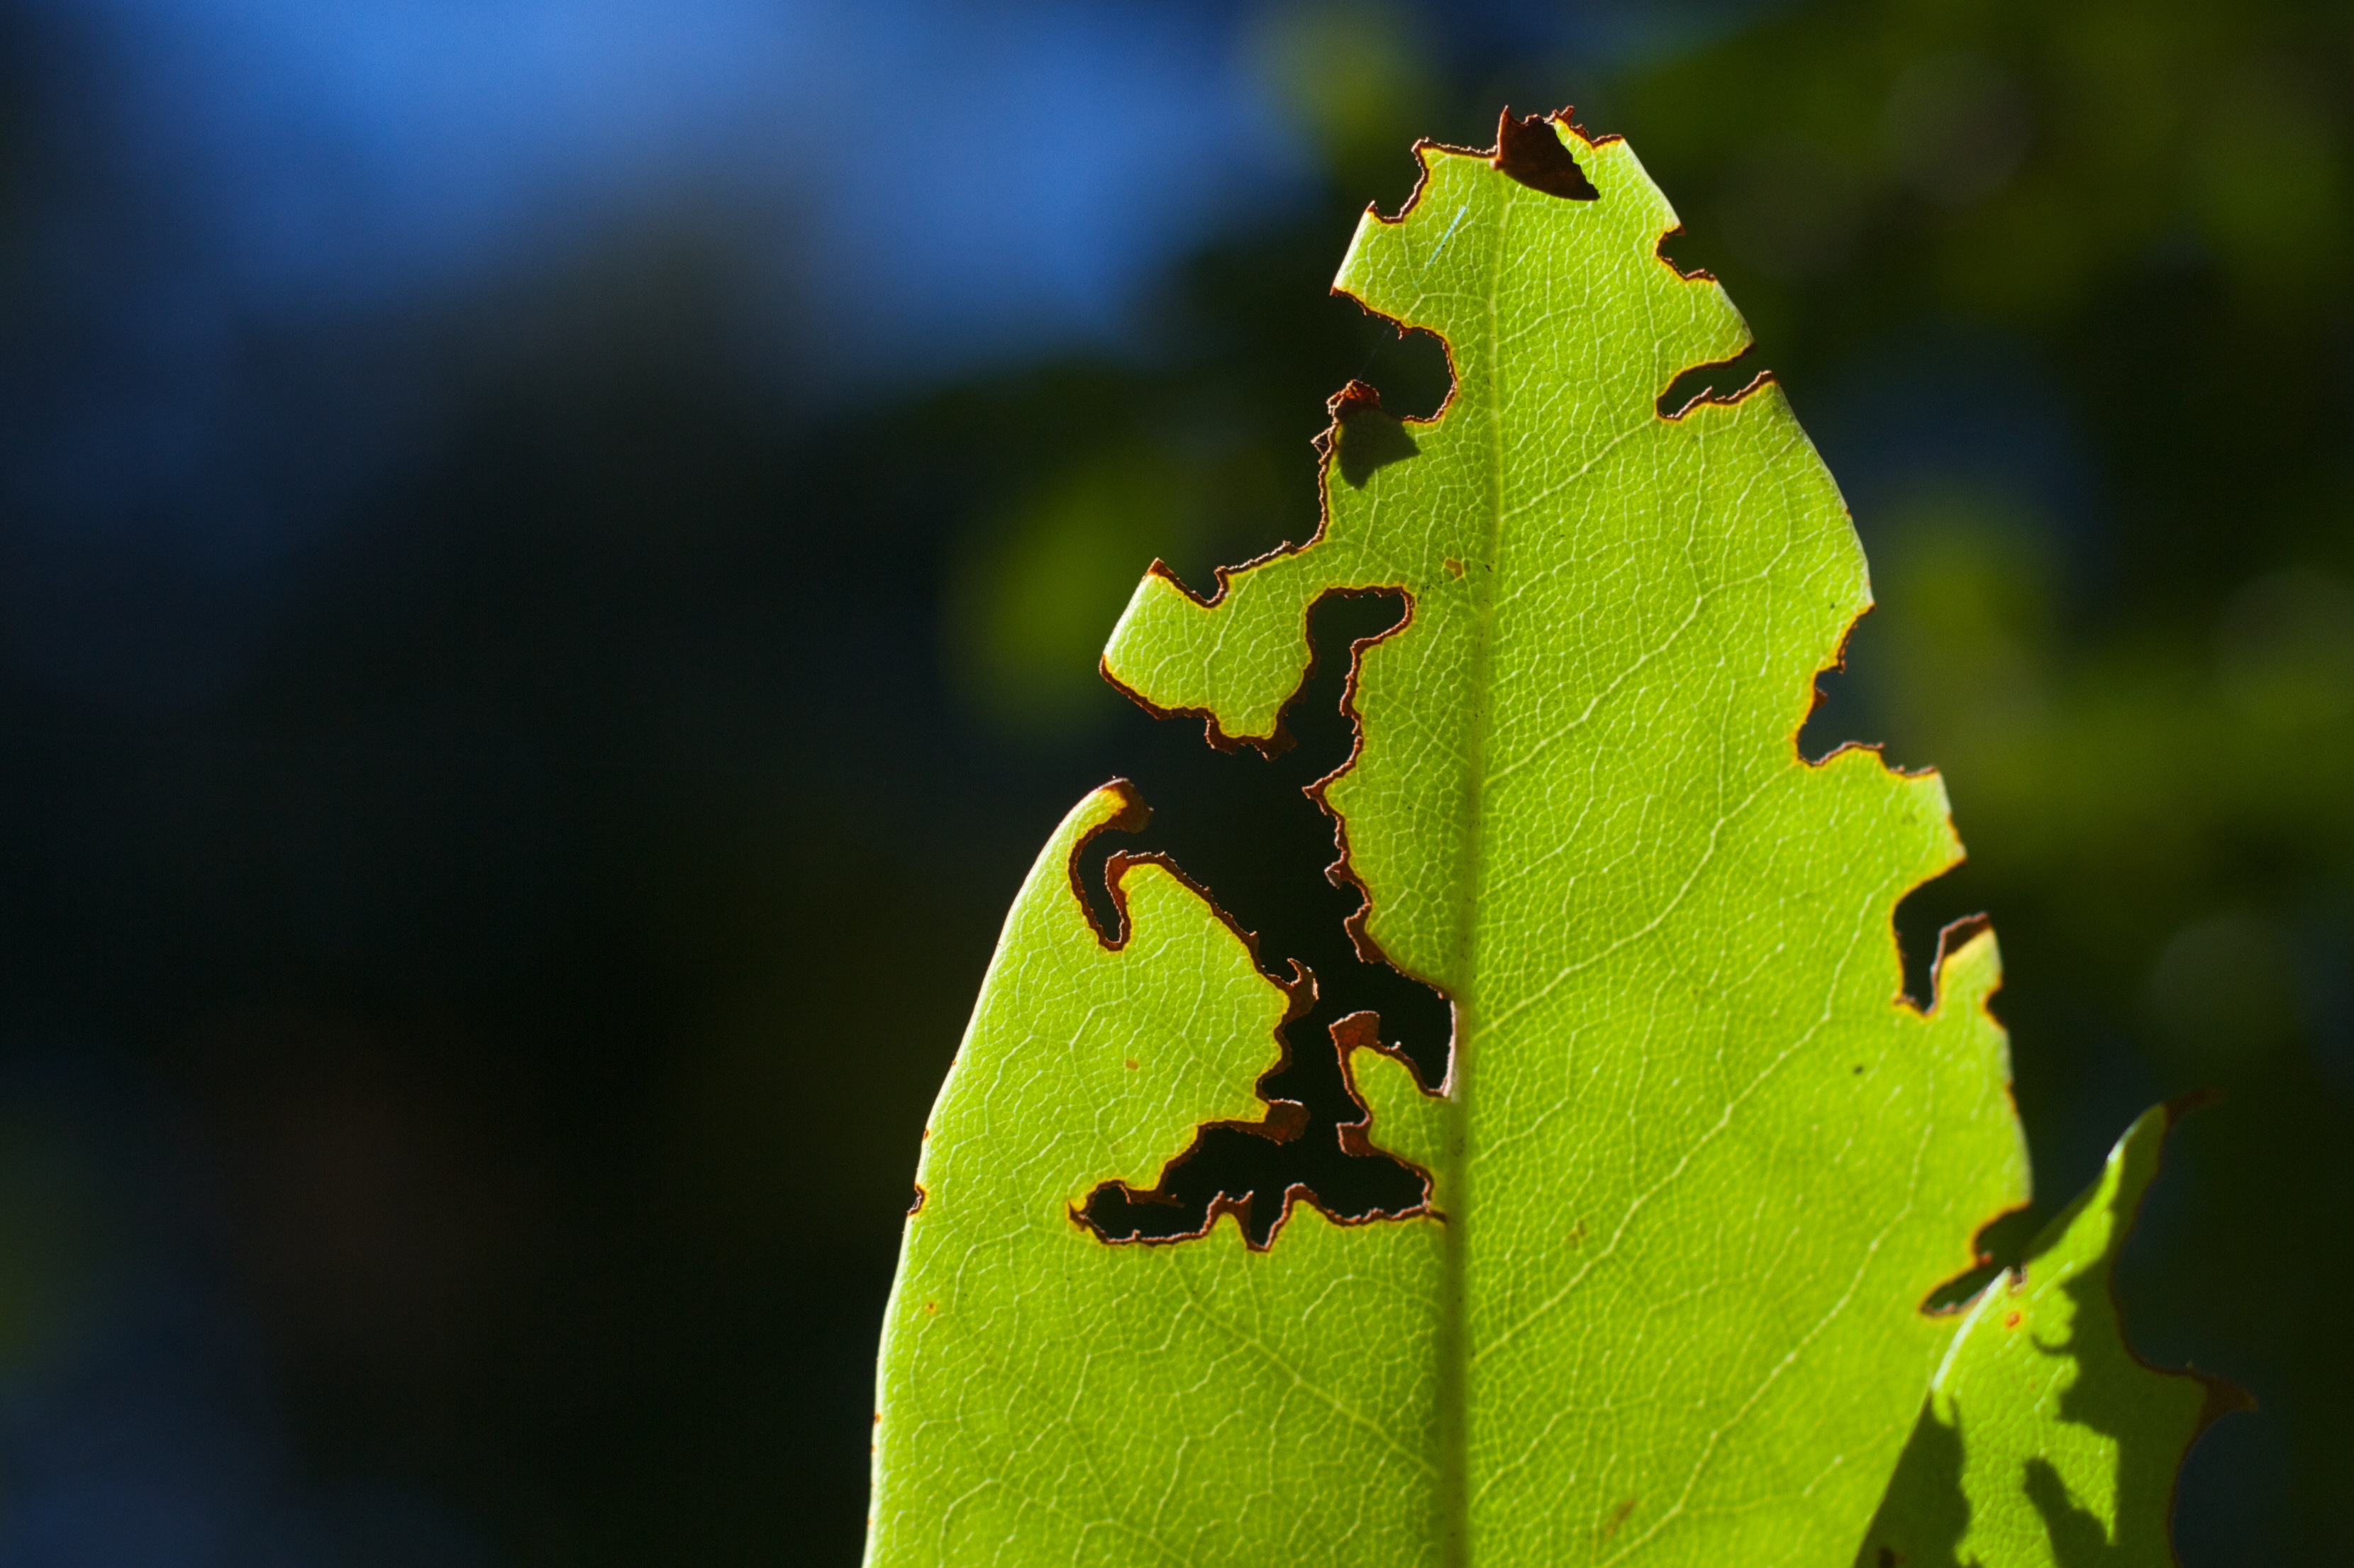
tree, nature, branch, plant, photography, leaf, flower, green, insect, yellow, flora, fauna, invertebrate, close up, macro photography, plant stem